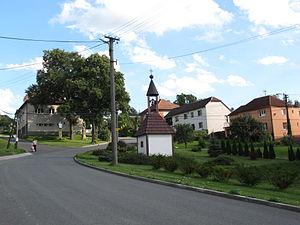
Svárov est une commune du district d'Uherské Hradiště, dans la région de Zlín, en République tchèque. Sa population s'élevait à 231 habitants en 2018.